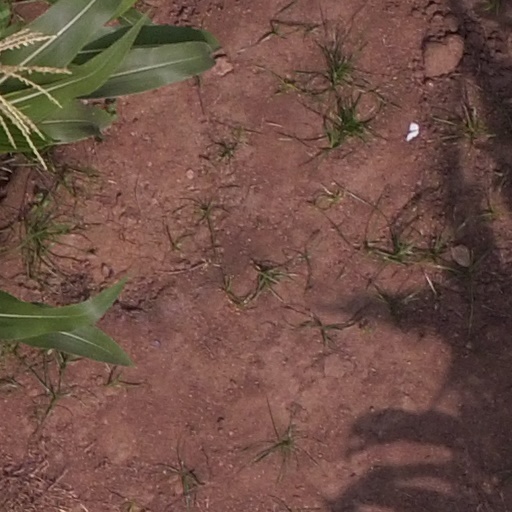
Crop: maize; corn